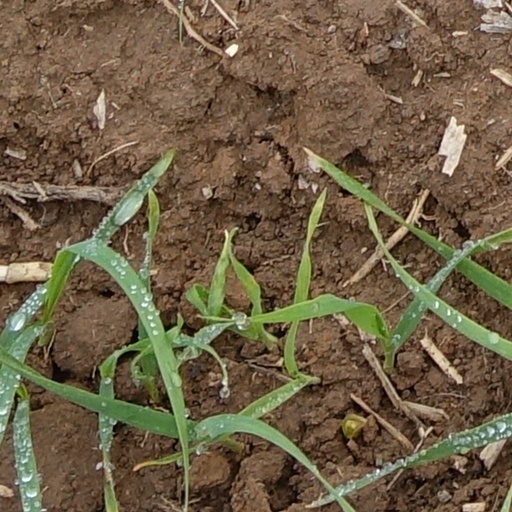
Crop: wheat